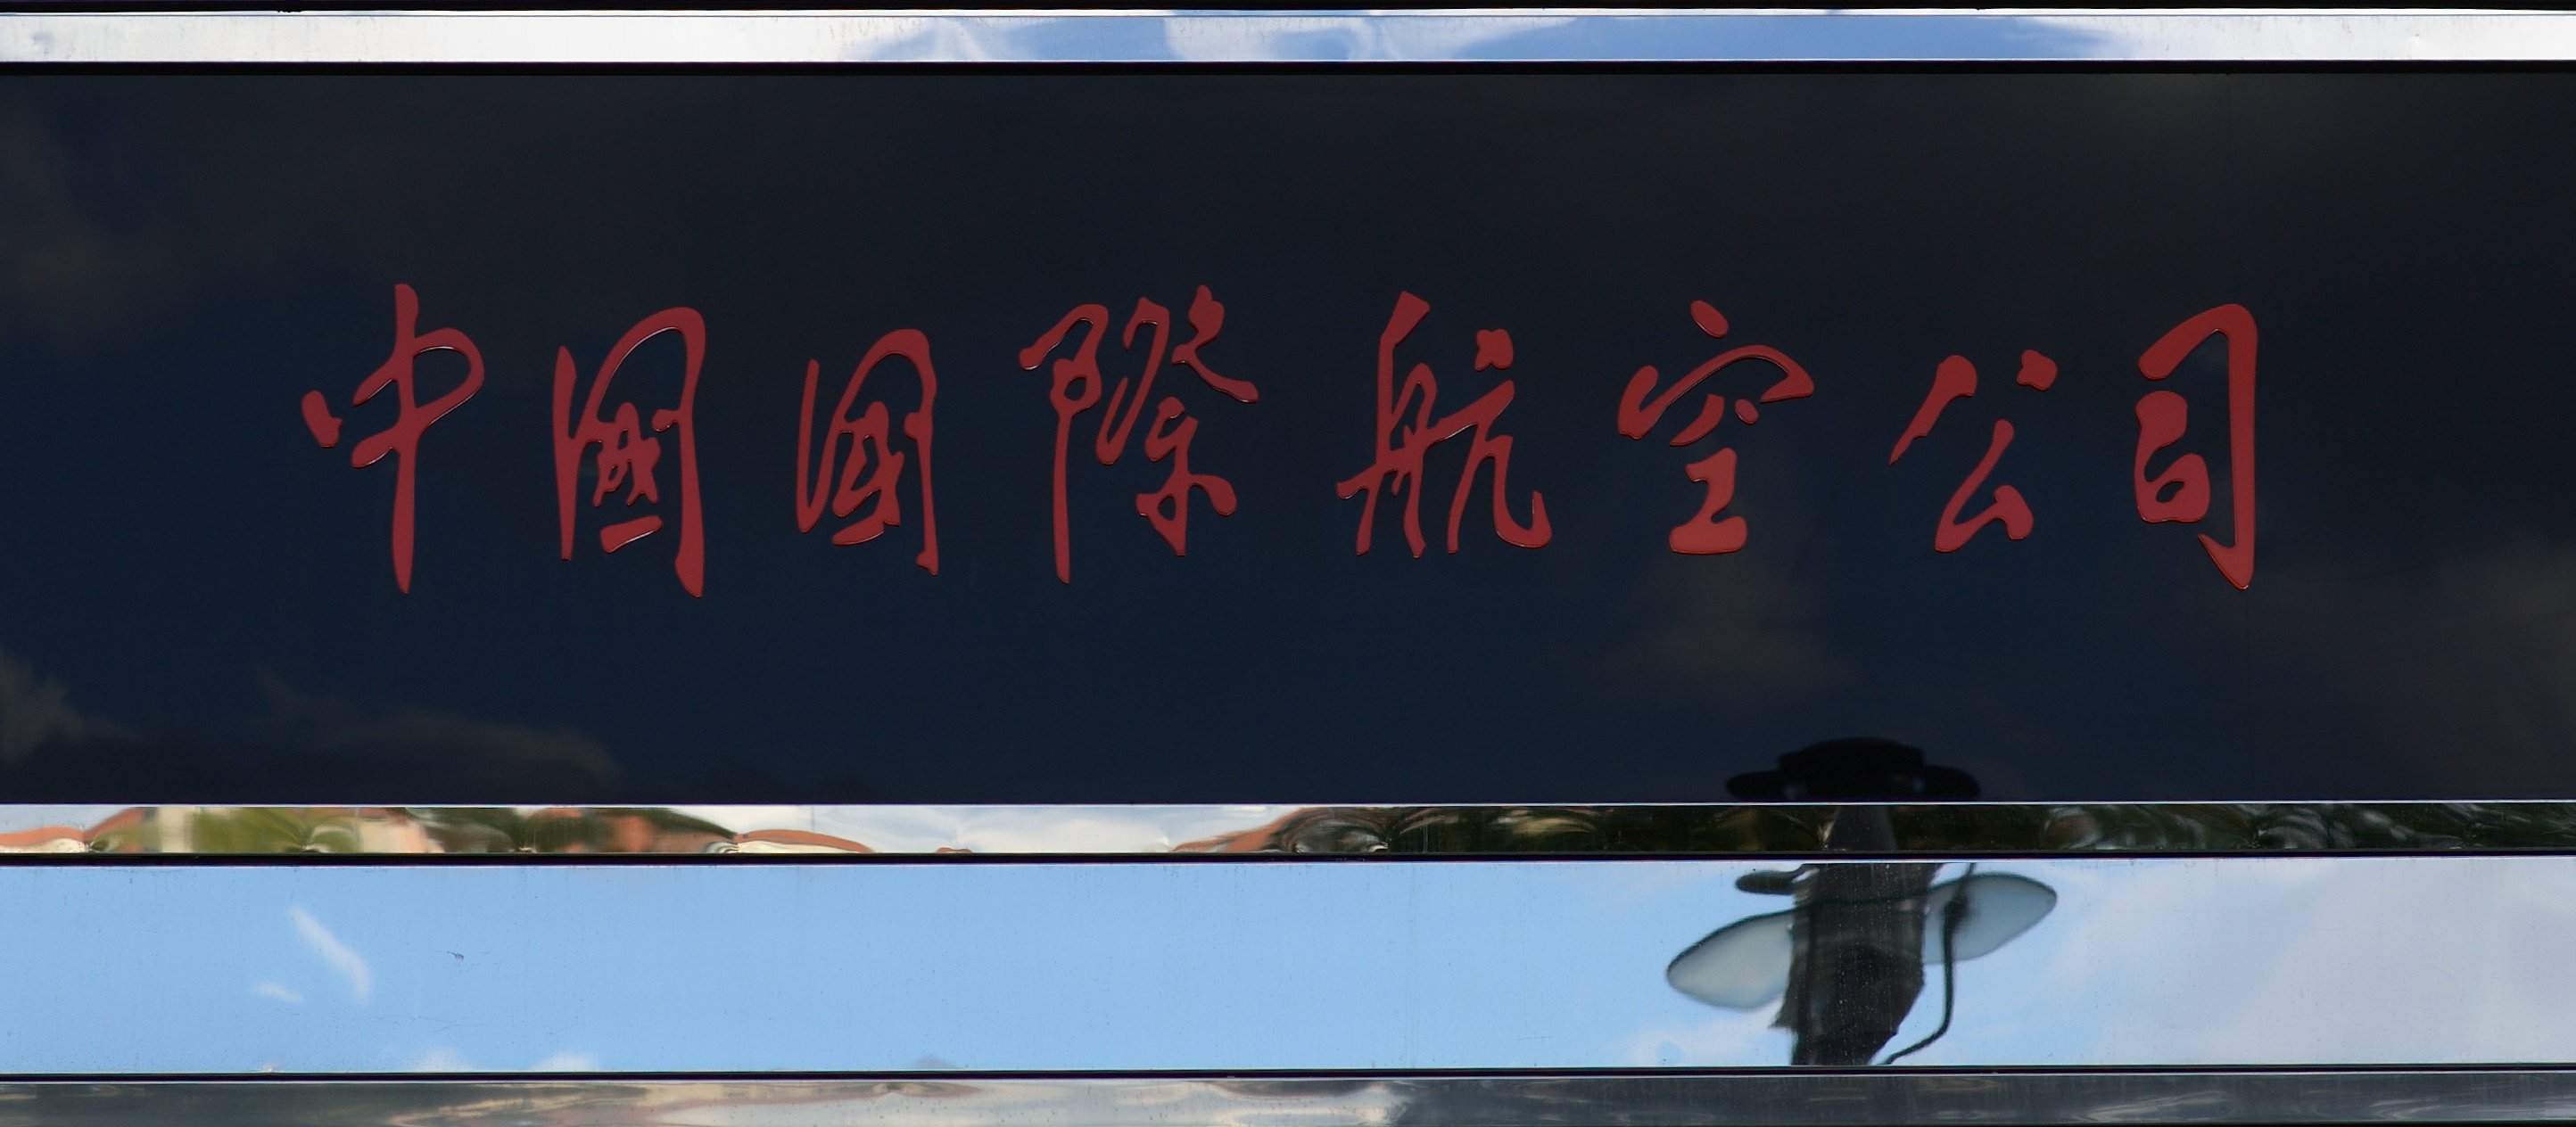
number, advertising, sign, banner, television, signage, neon sign, font, art, design, rawtherapee, germany, deutschland, berlin, walimex, samyang, pentax, 85mm, 2010, lenstagged, steffenzahn, guessedberlin, k100d, justpentax, iamflickr, gwbandtor, 85mmf14, walimex85mm, walimexpro8514if, display device, electronic signage, flat panel display